Hirooki Goto

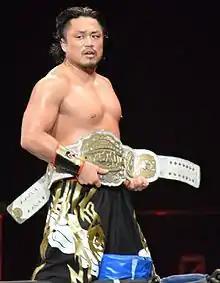
Goto in August 2015, during his second reign as the IWGP Intercontinental Champion

In March 2022, Goto competed in the New Japan Cup, defeating Yuji Nagata and Dick Togo, before being defeated by Cima in the third round. At Hyper Battle, Goto and Yoshi-Hashi, now going by the tag- team name Bishamon, lost the IWGP Tag Team Championships to United Empire's Jeff Cobb and Great-O-Khan. At Dominion 6.12 in Osaka-jo Hall, Goto competed in an AEW Interim World Championship eliminator match for a chance to face Jon Moxley for the title at , a co-produced show between NJPW and American wrestling company All Elite Wrestling. At the event, Goto was defeated by Hiroshi Tanahashi. Instead at the show, Goto and Yoshi-Hashi competed in the opening match on the Buy-In, defeating Q. T. Marshall and Aaron Solo. This win lead to the pair getting an AEW World Tag Team Championship eliminator match on AEW Rampage, making their AEW debuts against current champions The Young Bucks, which they lost. In June, Goto was announced to be competing in the G1 Climax 32 tournament in July, as a part of the C Block. Prior to the beginning of the tournament, Goto teamed with Yoshi-Hashi and Yoh to win the Never Openweight 6-man tag-team championships in a Wrestle Kingdom rematch. Goto finished his G1 campaign with a total of 6 points, failing to advance to the semi-finals.